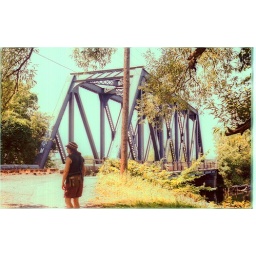
Two hours in a stroll through East City (towards the train bridge from the east)